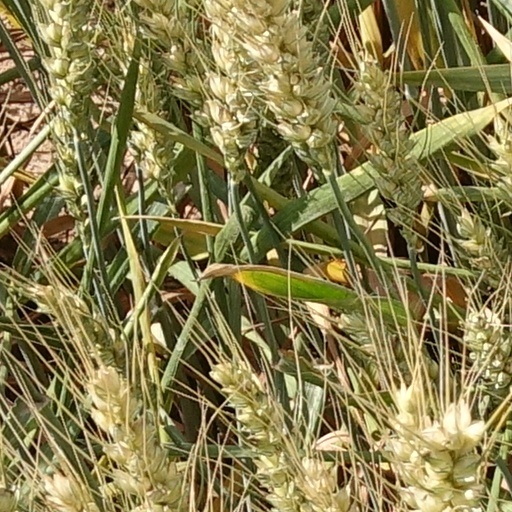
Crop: wheat